Washburn Guitars

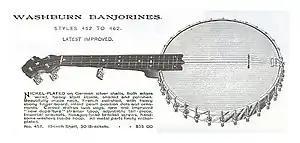
Washburn Banjorine (1892).

Lyon & Healy began in 1864 as a partnership of businessmen George W. Lyon and Patrick J. Healy, acting as the Chicago outlet for Boston sheet music publisher Oliver Ditson and Company. By 1865, Lyon & Healy had expanded into reed organs and some small instruments. The company achieved independence by 1880, and around 1888 the company launched fully into fretted and plucked instruments (guitars, mandolins, banjos, ukuleles and zithers)